Peloton

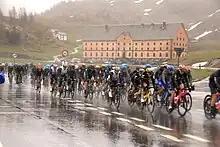
Peloton riding in a straight line to increase slipstreaming, thus reducing drag and conserving energy for cyclists behind, often for key riders such as sprinters or GC cyclists

Pelotons are typically observed during bicycle races in which drafting is permitted, although pelotons also form from cyclist commuter traffic. Pelotons travel as an integrated unit in which each rider makes positional adjustments in response to the movements of adjacent riders and those ahead. Riders at the front are fully exposed to wind resistance, hence they experience higher fatigue loads than riders in drafting positions. After a period of time in front, leading riders maneuver farther back in the peloton to a drafting position to recover. Thus the peloton is in fluid motion as a continuous rotation of riders push from the back through to the leading edge, then falling away. Like bird flocks, peloton-like behavior that involves drafting or similar energy-saving mechanisms has been identified in a variety of biological systems.